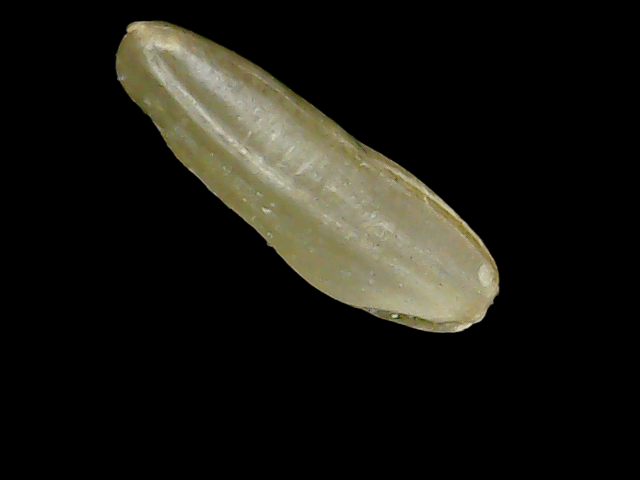
Rice variety: Binadhan11